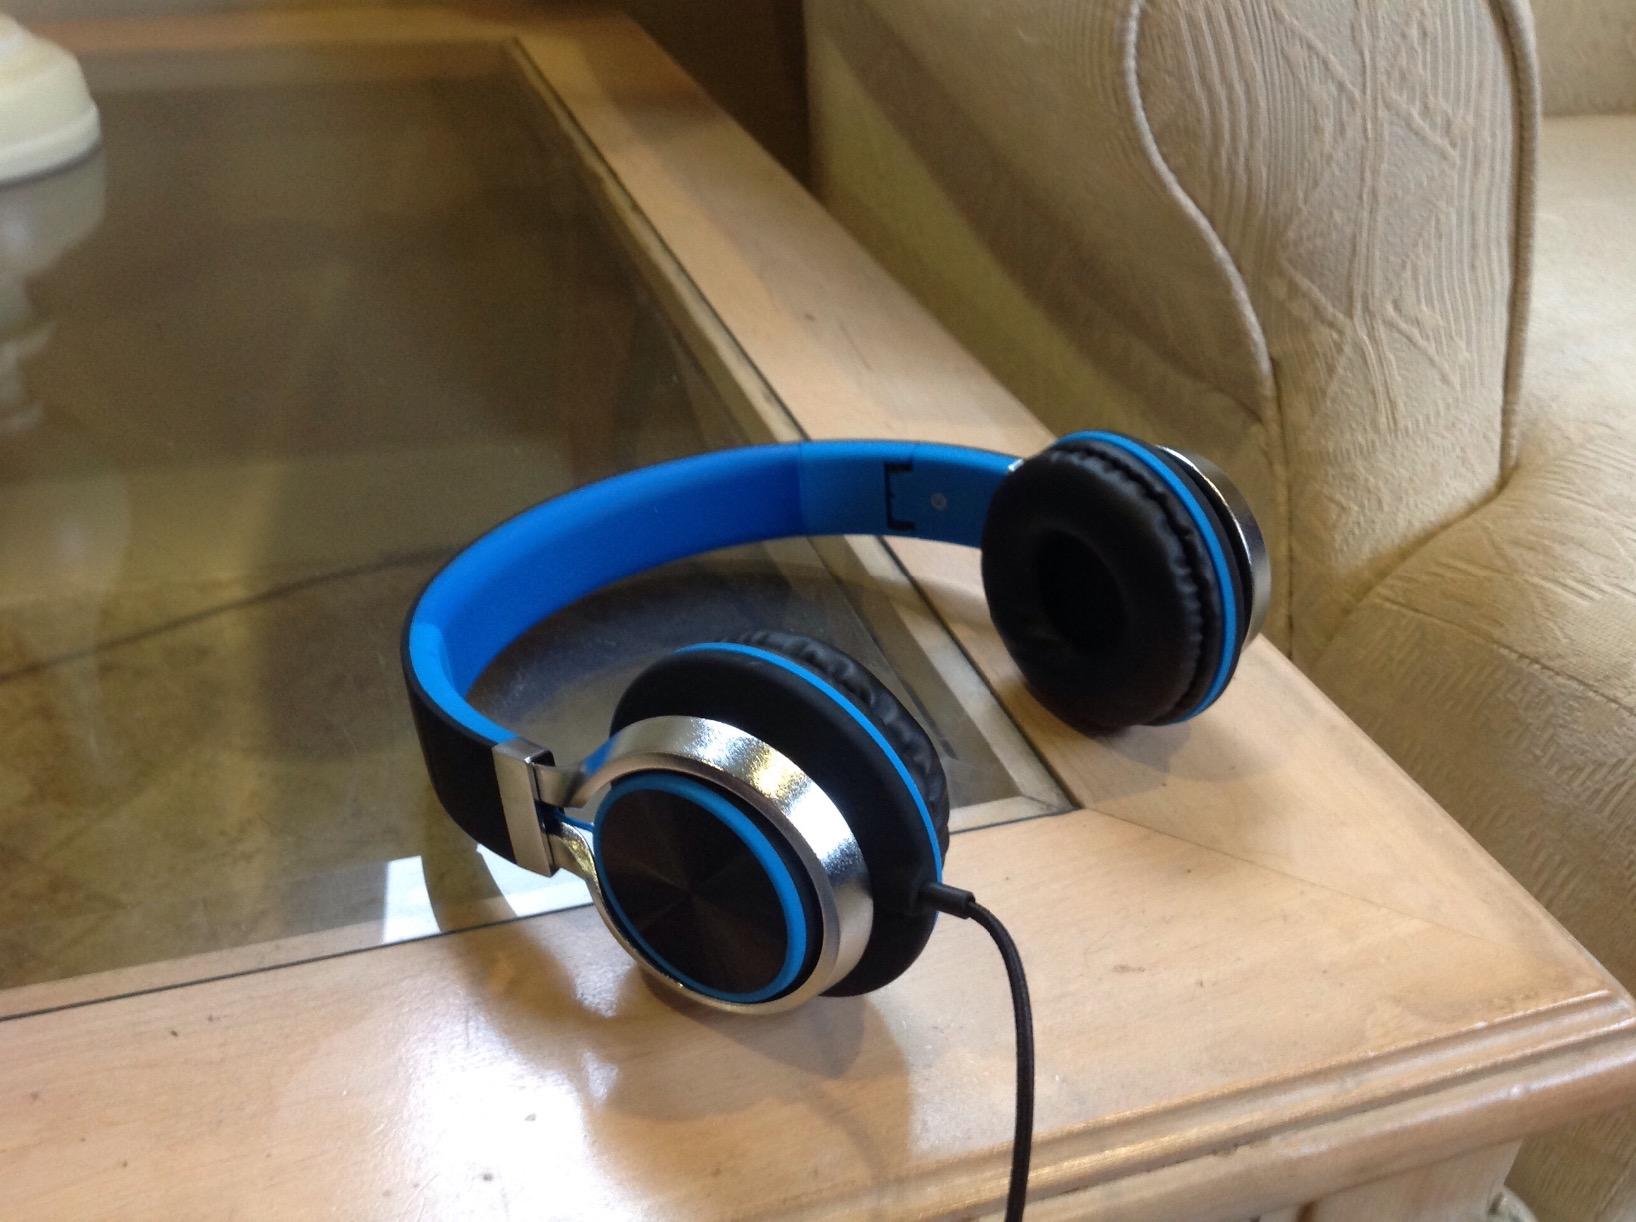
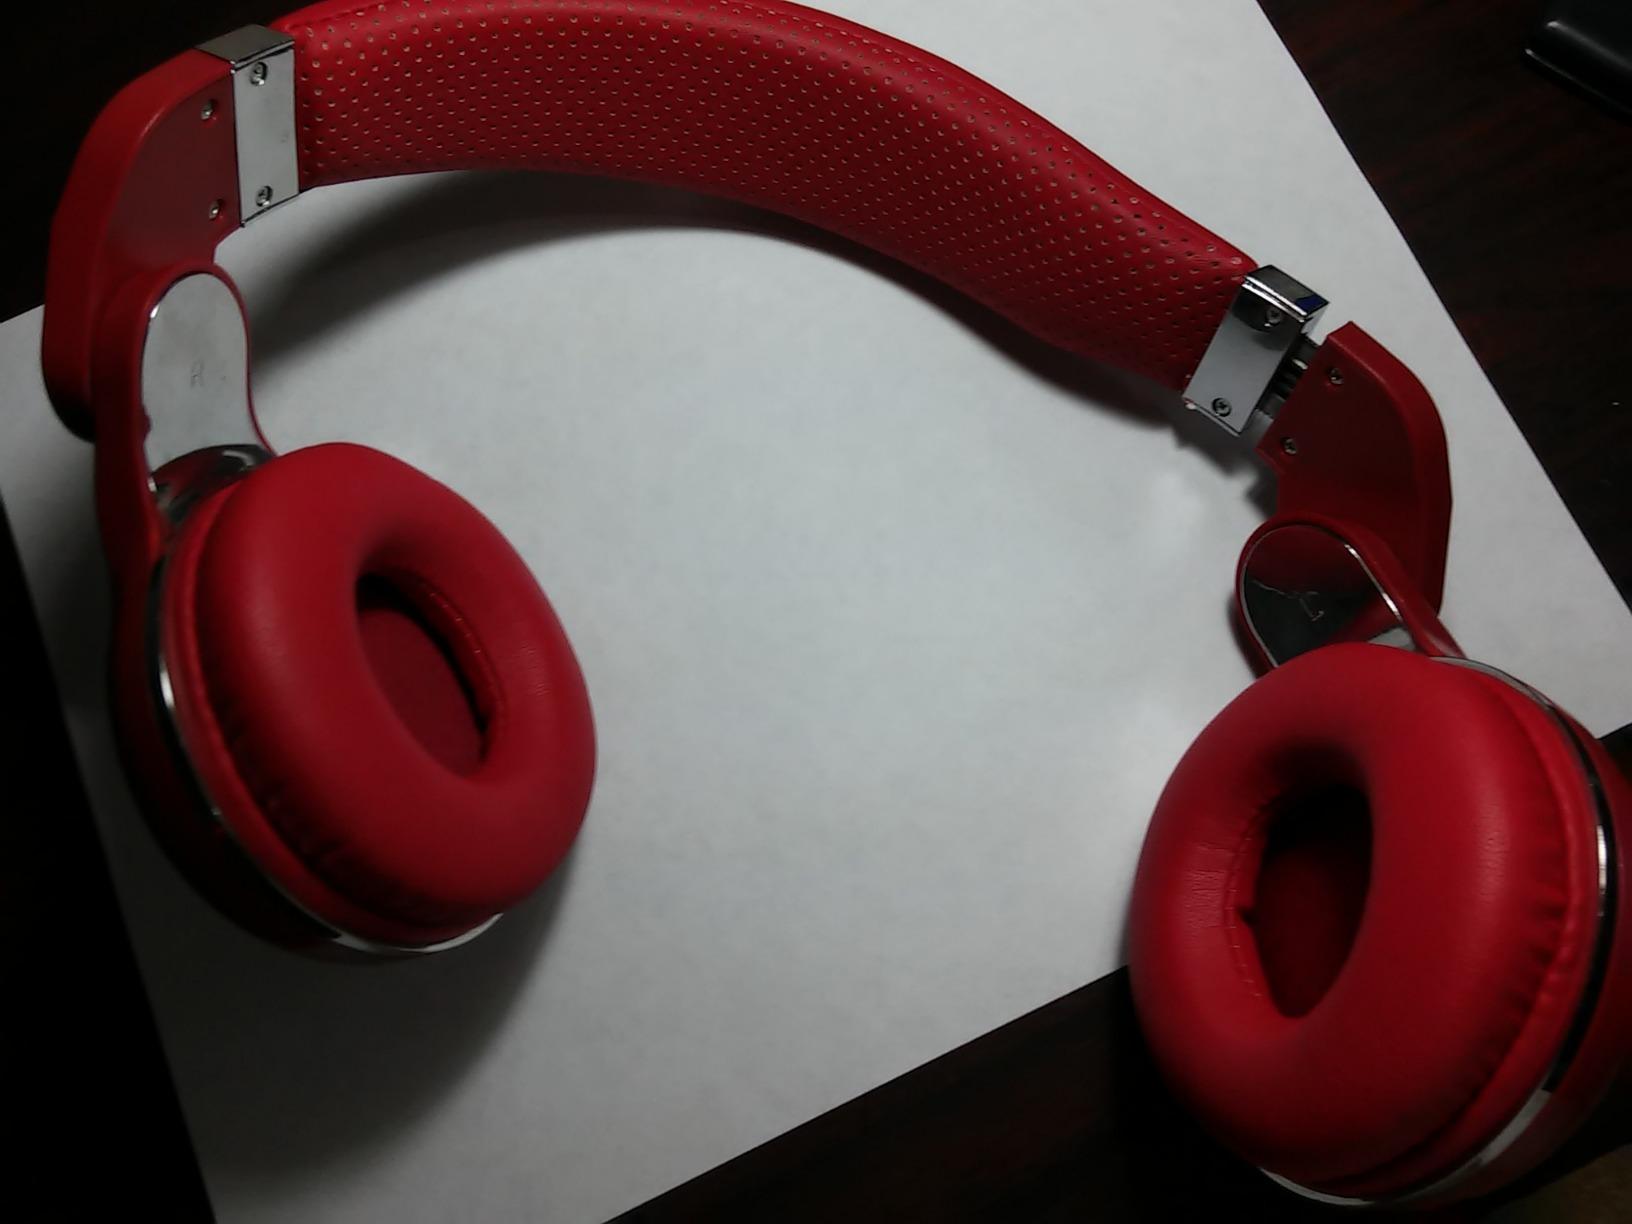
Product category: headphones
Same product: no